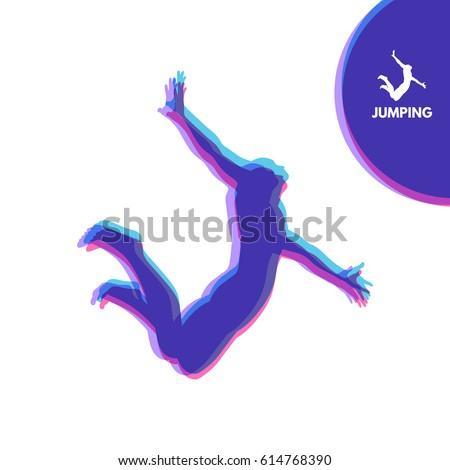
silhouette of a jumping man .